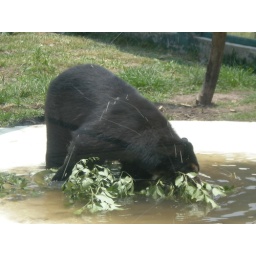
bear playing with branch in water DSCN3407